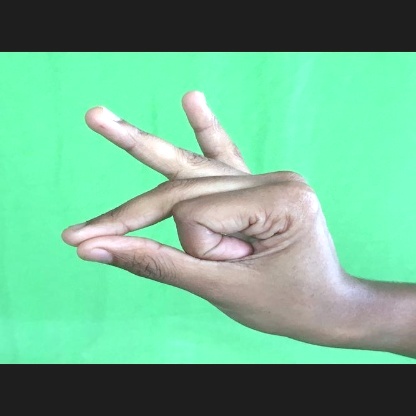
Mudra: Bramaram